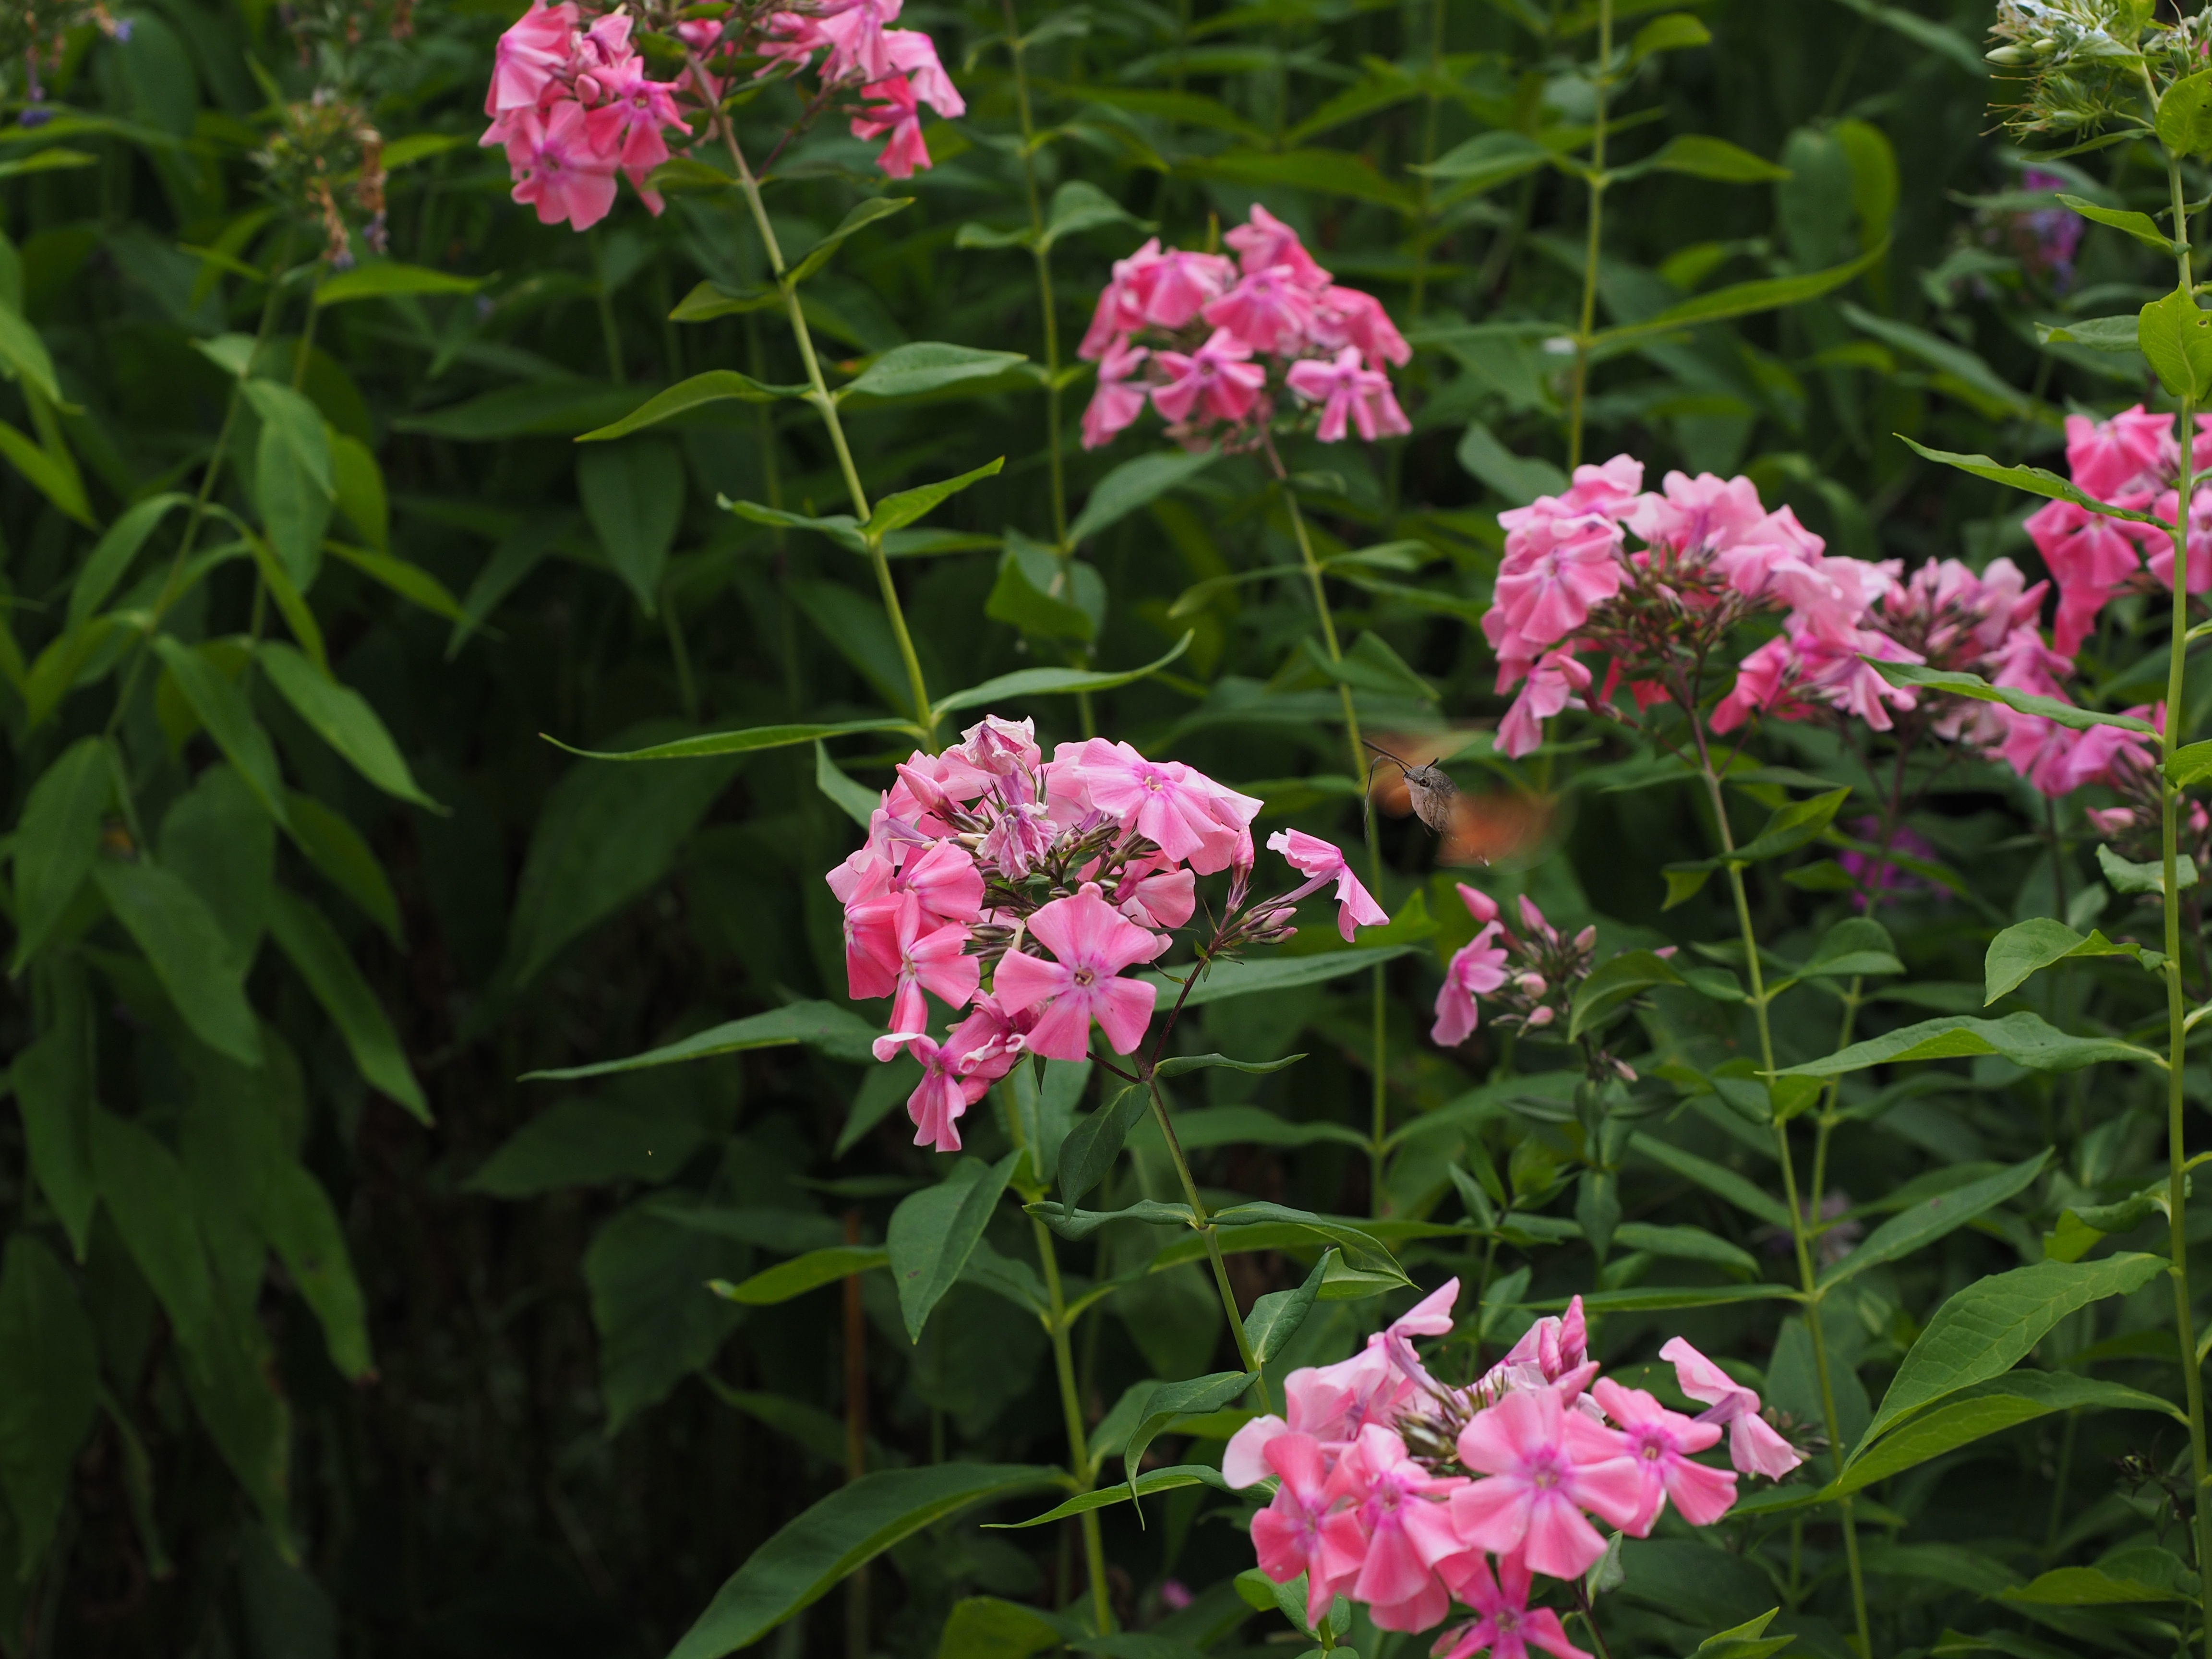
plant, flower, herb, botany, moth, butterfly, garden, pink, flora, wildflower, shrub, sphingidae, phlox, ornamental plant, owls, flowering plant, macroglossum stellatarum, hummingbird hawk moth, flame flowers, dove tail, walking butterfly, annual plant, carp tail, land plant, dame's rocket, polemoniaceae, lock up herb plants, hummingbird owls